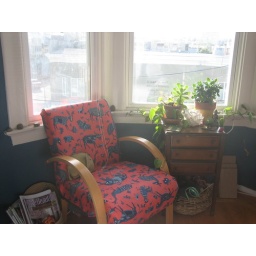
ikea chair DIY recovered in vintage lee jofa, my grandmothers sewing table